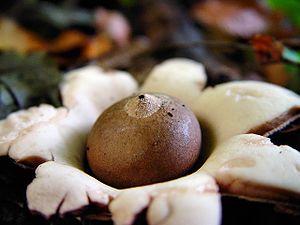
Geastrum est un genre de champignons basidiomycètes de la famille des Geastraceae. Ce sont des champignons gastéroïdes, dont le tissu fertile est contenu à l'intérieur du sporophore.
Les Geastraceae sont une famille de champignons basidiomycètes. Ils comprennent environ 64 espèces réparties entre 8 genres dont Geastrum et Myriostoma.